Dunster House

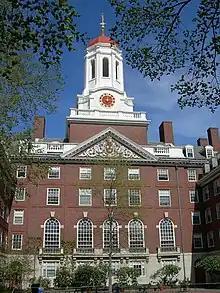
The central tower of Dunster House

Dunster House is one of 12 undergraduate residential houses at Harvard University. Built in 1930, it is one of the first two Harvard dormitories constructed under President Abbott Lawrence Lowell's House Plan and one of the seven Houses given to Harvard by Edward Harkness. In the early days, room rents varied based on the floor and the size of the room. Dunster was unique among Harvard dormitories for its sixth-story walk-up (it had no elevators); these rooms were originally rented by poorer students, such as Norman Mailer.